Ain't Nobody

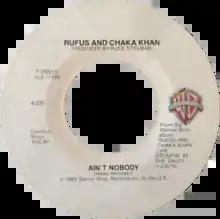
Side A of the US single

"Ain't Nobody" is a song by American funk band Rufus and American singer Chaka Khan. It was released on November 4, 1983, by Warner Bros., as one of four studio tracks included on their live album, "Stompin' at the Savoy" (1983). "Ain't Nobody" quickly gathered popularity, and reached number one on the US "Billboard" R&B chart and number 22 on the US "Billboard" Hot 100. In 1984 at the 26th Annual Grammy Awards, "Ain't Nobody" won for Best R&B Performance by a Duo or Group with Vocal. It has become one of Khan's signature songs.